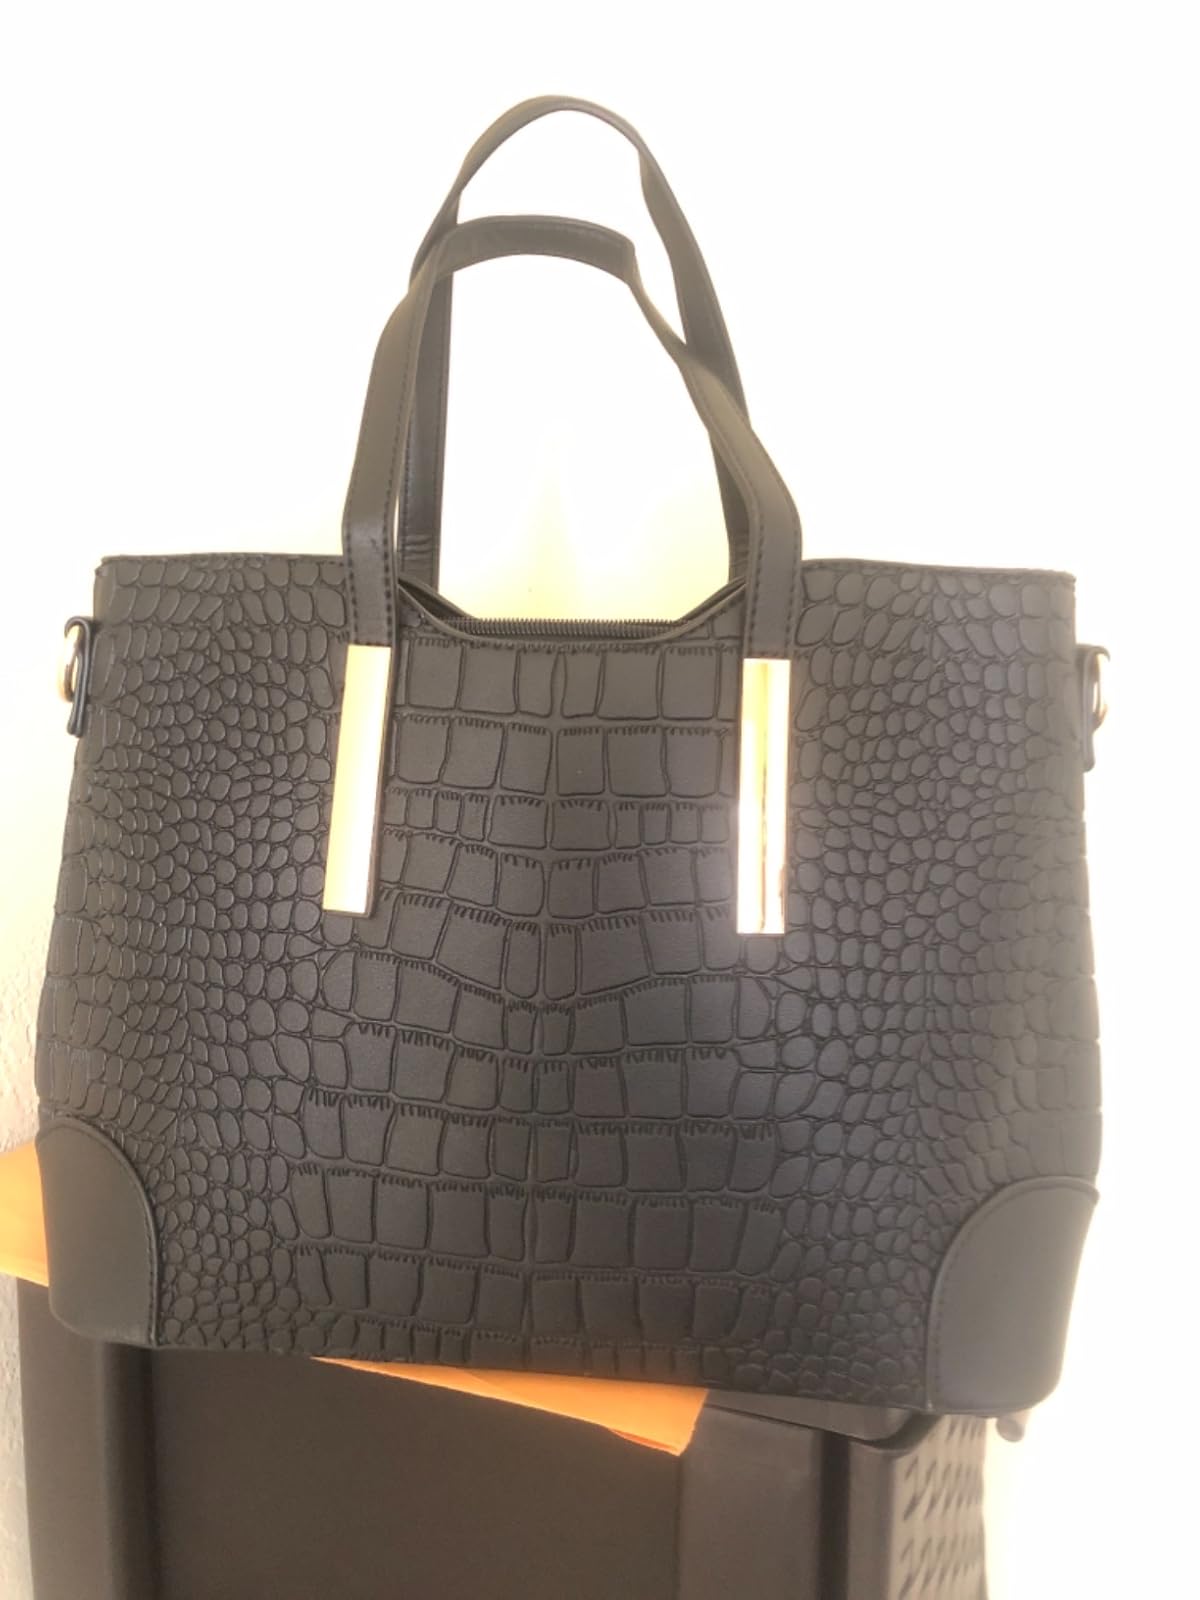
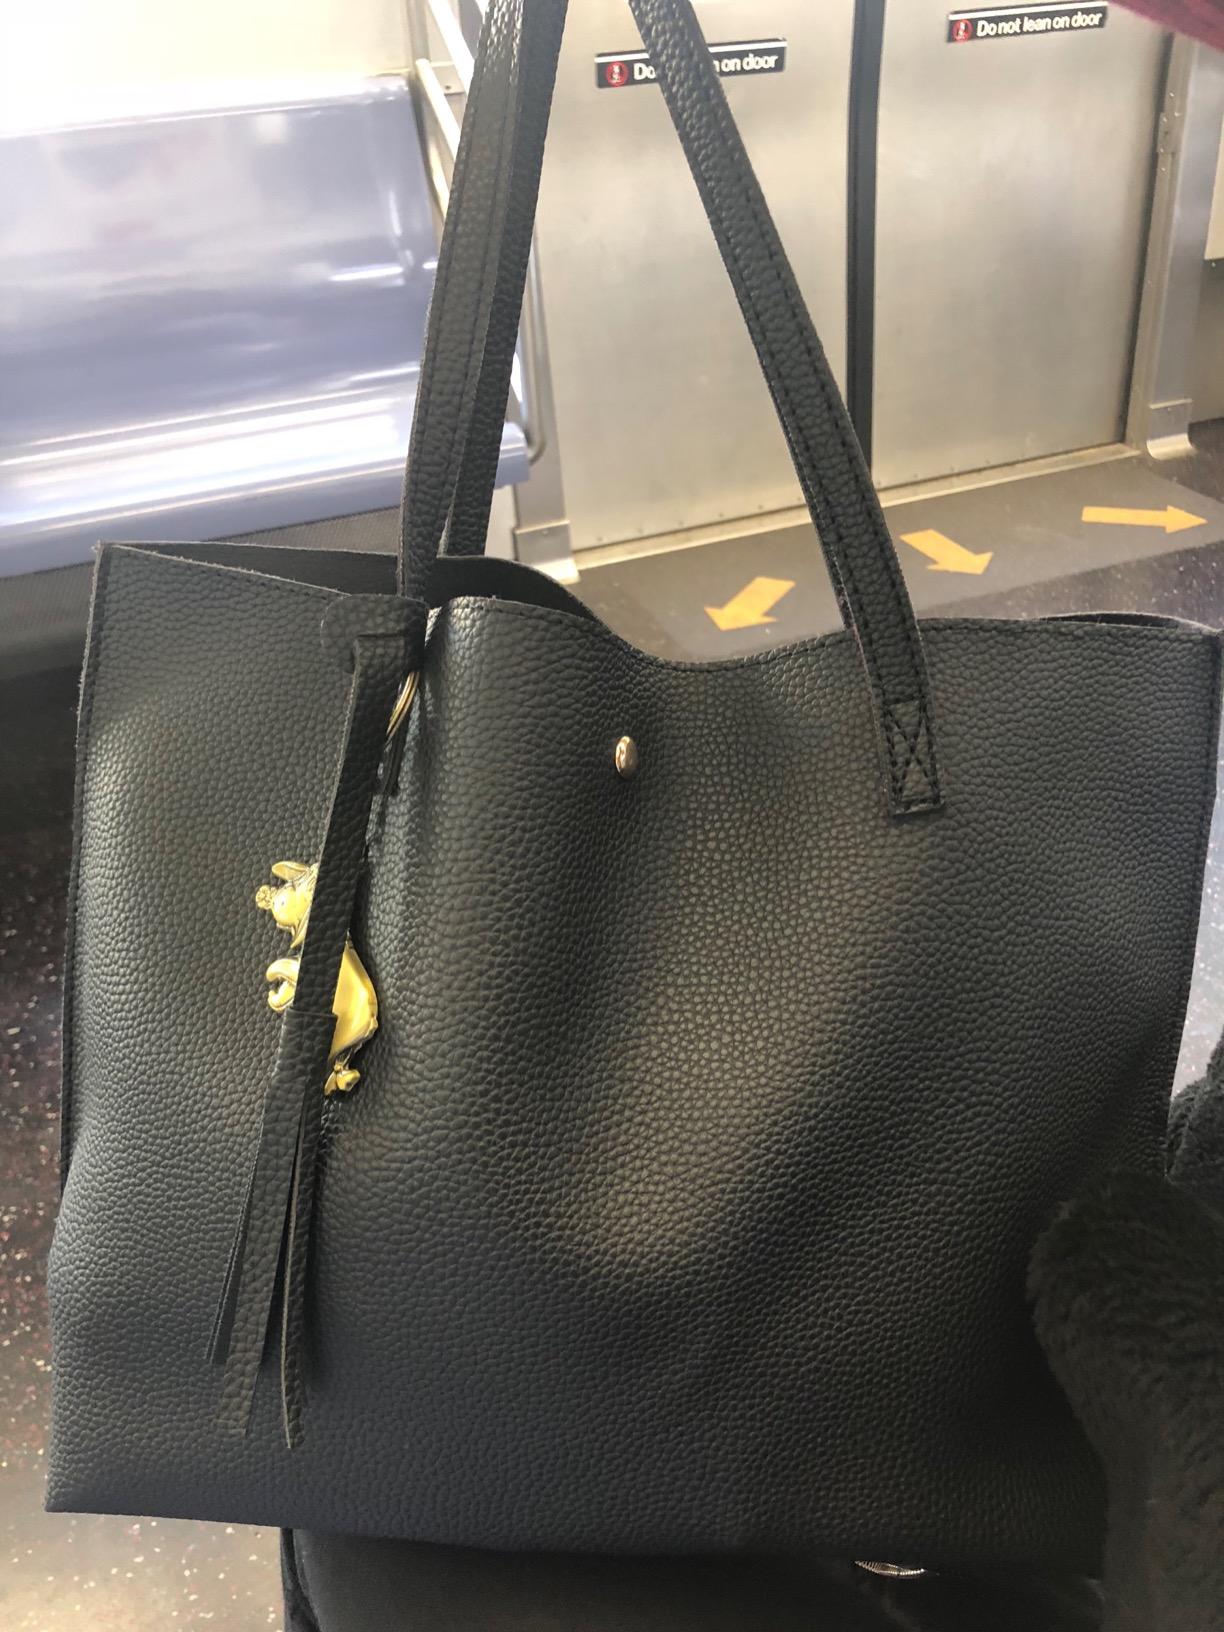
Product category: accessories_handbag
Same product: no